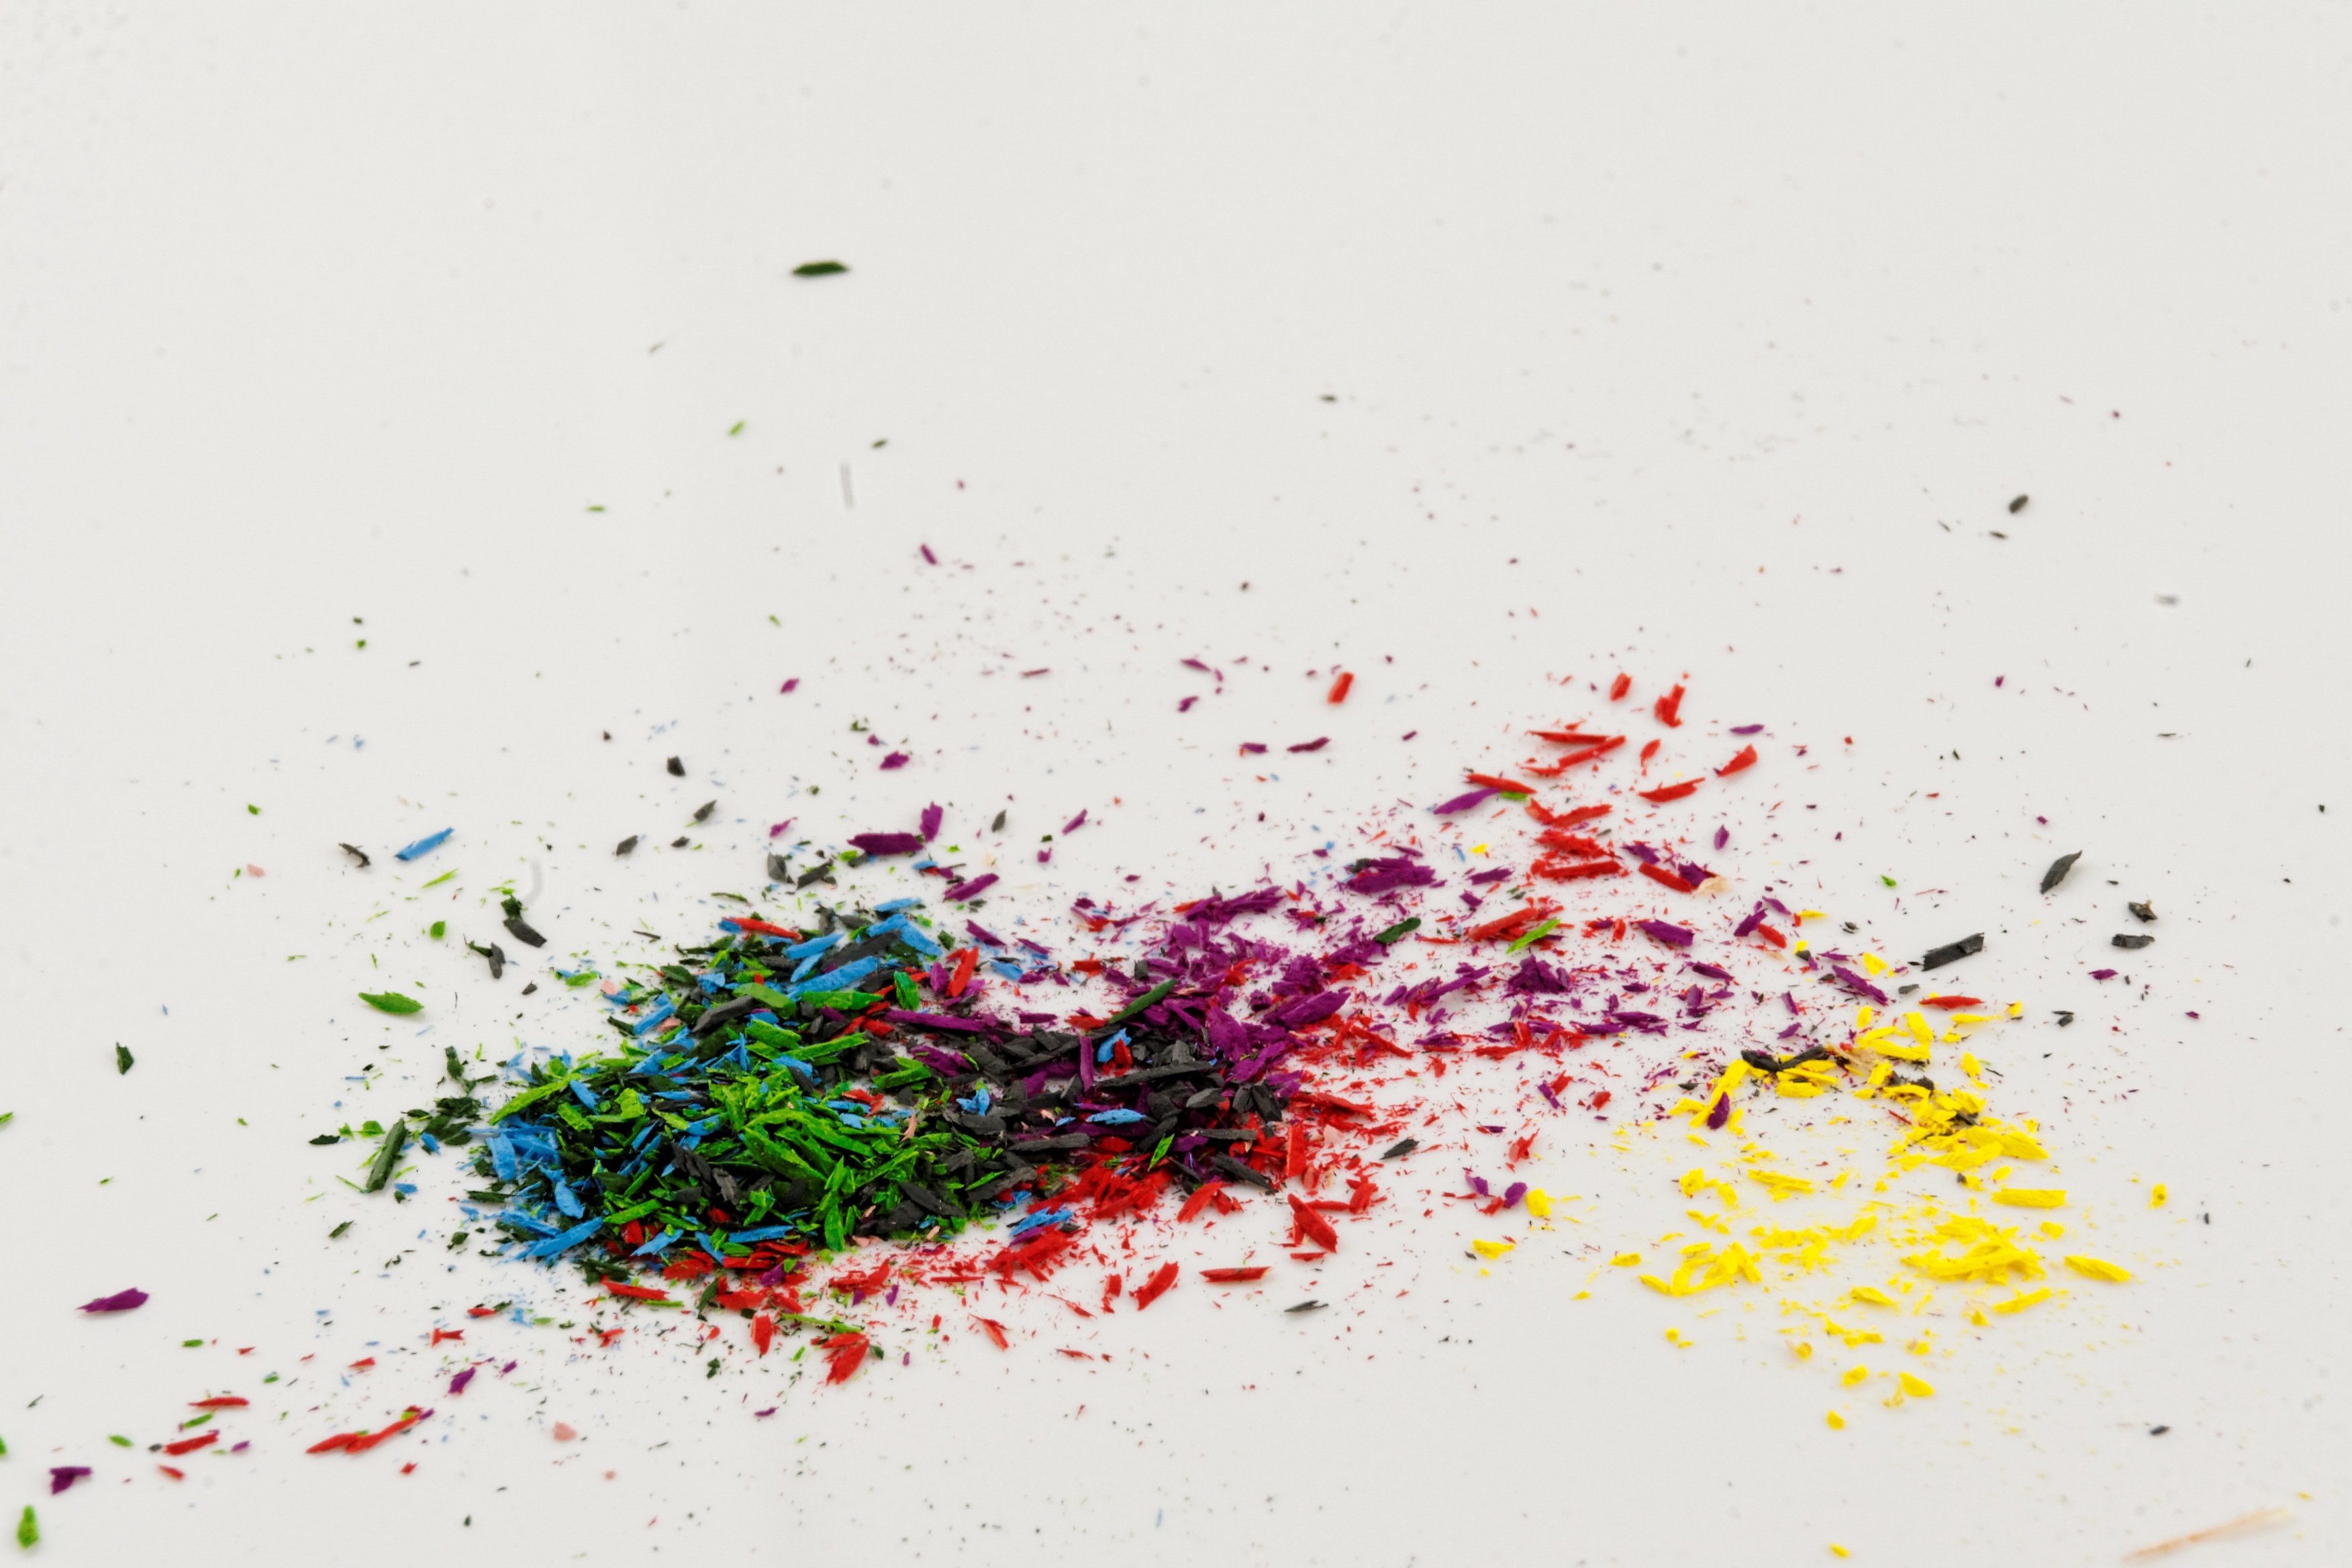
hand, leaf, flower, petal, color, paint, colorful, circle, art, children, sketch, drawing, illustration, pens, stationery, kindergarten, school, crayons, draw, leave, pointed, spitzer, colored pencils, colour pencils, wooden pegs, writing accessories